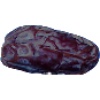
Label: Dates 1